Princess Irina Alexandrovna of Russia

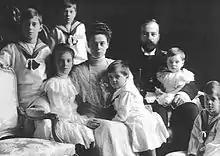
Princess Irina with her parents and brothers

Her husband-to-be, Felix Yusupov, was a man from a very wealthy family who enjoyed dressing in women's clothing and had sexual relationships with both men and women, scandalizing society, but he was also genuinely religious and willing to help others even when his own financial circumstances were reduced. At one point, in a fit of enthusiasm, he planned to give all his riches to the poor in imitation of his mentor, Grand Duchess Elizabeth Feodorovna. "Felix's ideas are absolutely revolutionary," a disapproving Tsarina Alexandra Feodorovna once said. He was persuaded not to do so by his mother, Zenaida, who said he had a duty to marry and continue the family line because he was her only surviving son. The future murderer of Rasputin also had a horror of the bloodshed and violence of war.